Wat Prasat, Nonthaburi

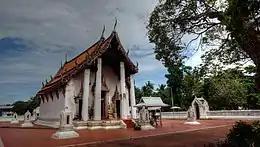

Wat Prasat, Nonthaburi (RTGS: Wat Prasat, pronounced [wát prās̄āth], Temple of Prasat) is the oldest temple in Nonthaburi. Wat Prasat was built in the reign of King Prasat Thong.